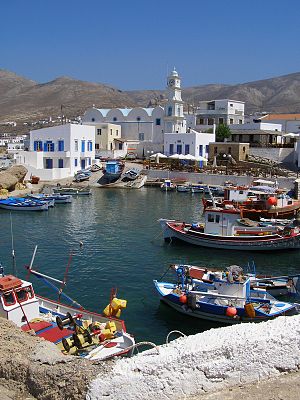
Kasos
Den gamle havn i Fry
Den gamle havn i Fry.
Kasos, er en lille græsk ø i Dodekaneserne tæt på Tyrkiet.